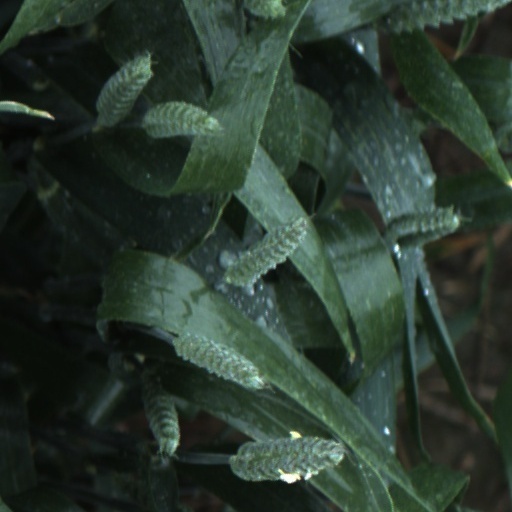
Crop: wheat